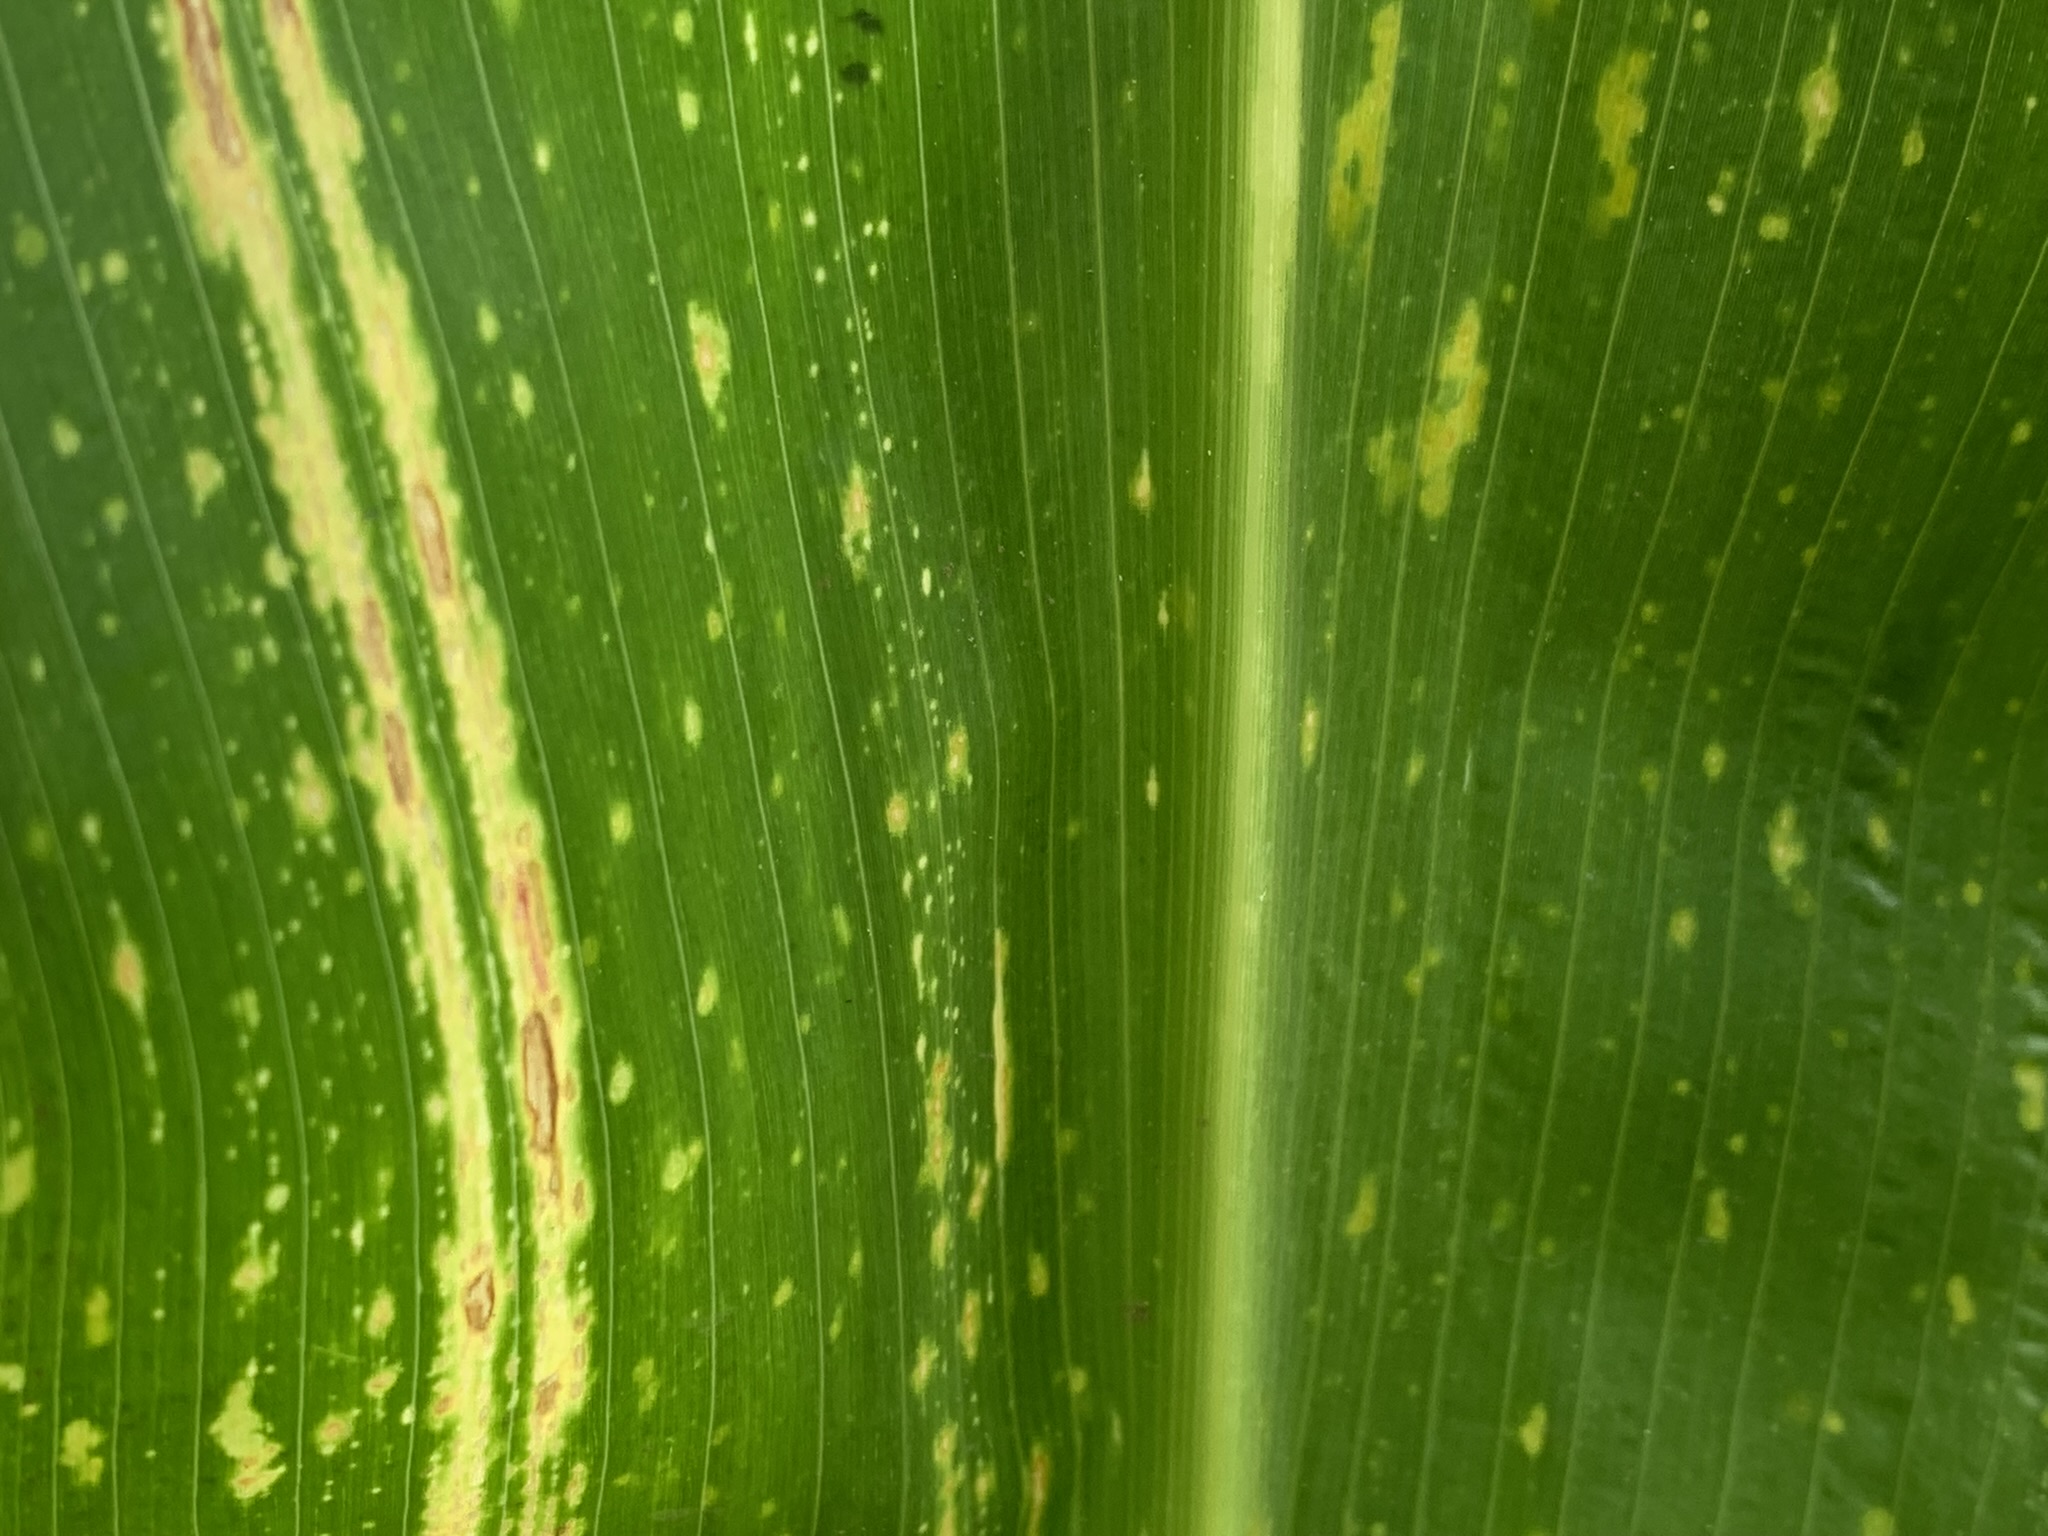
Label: MLN